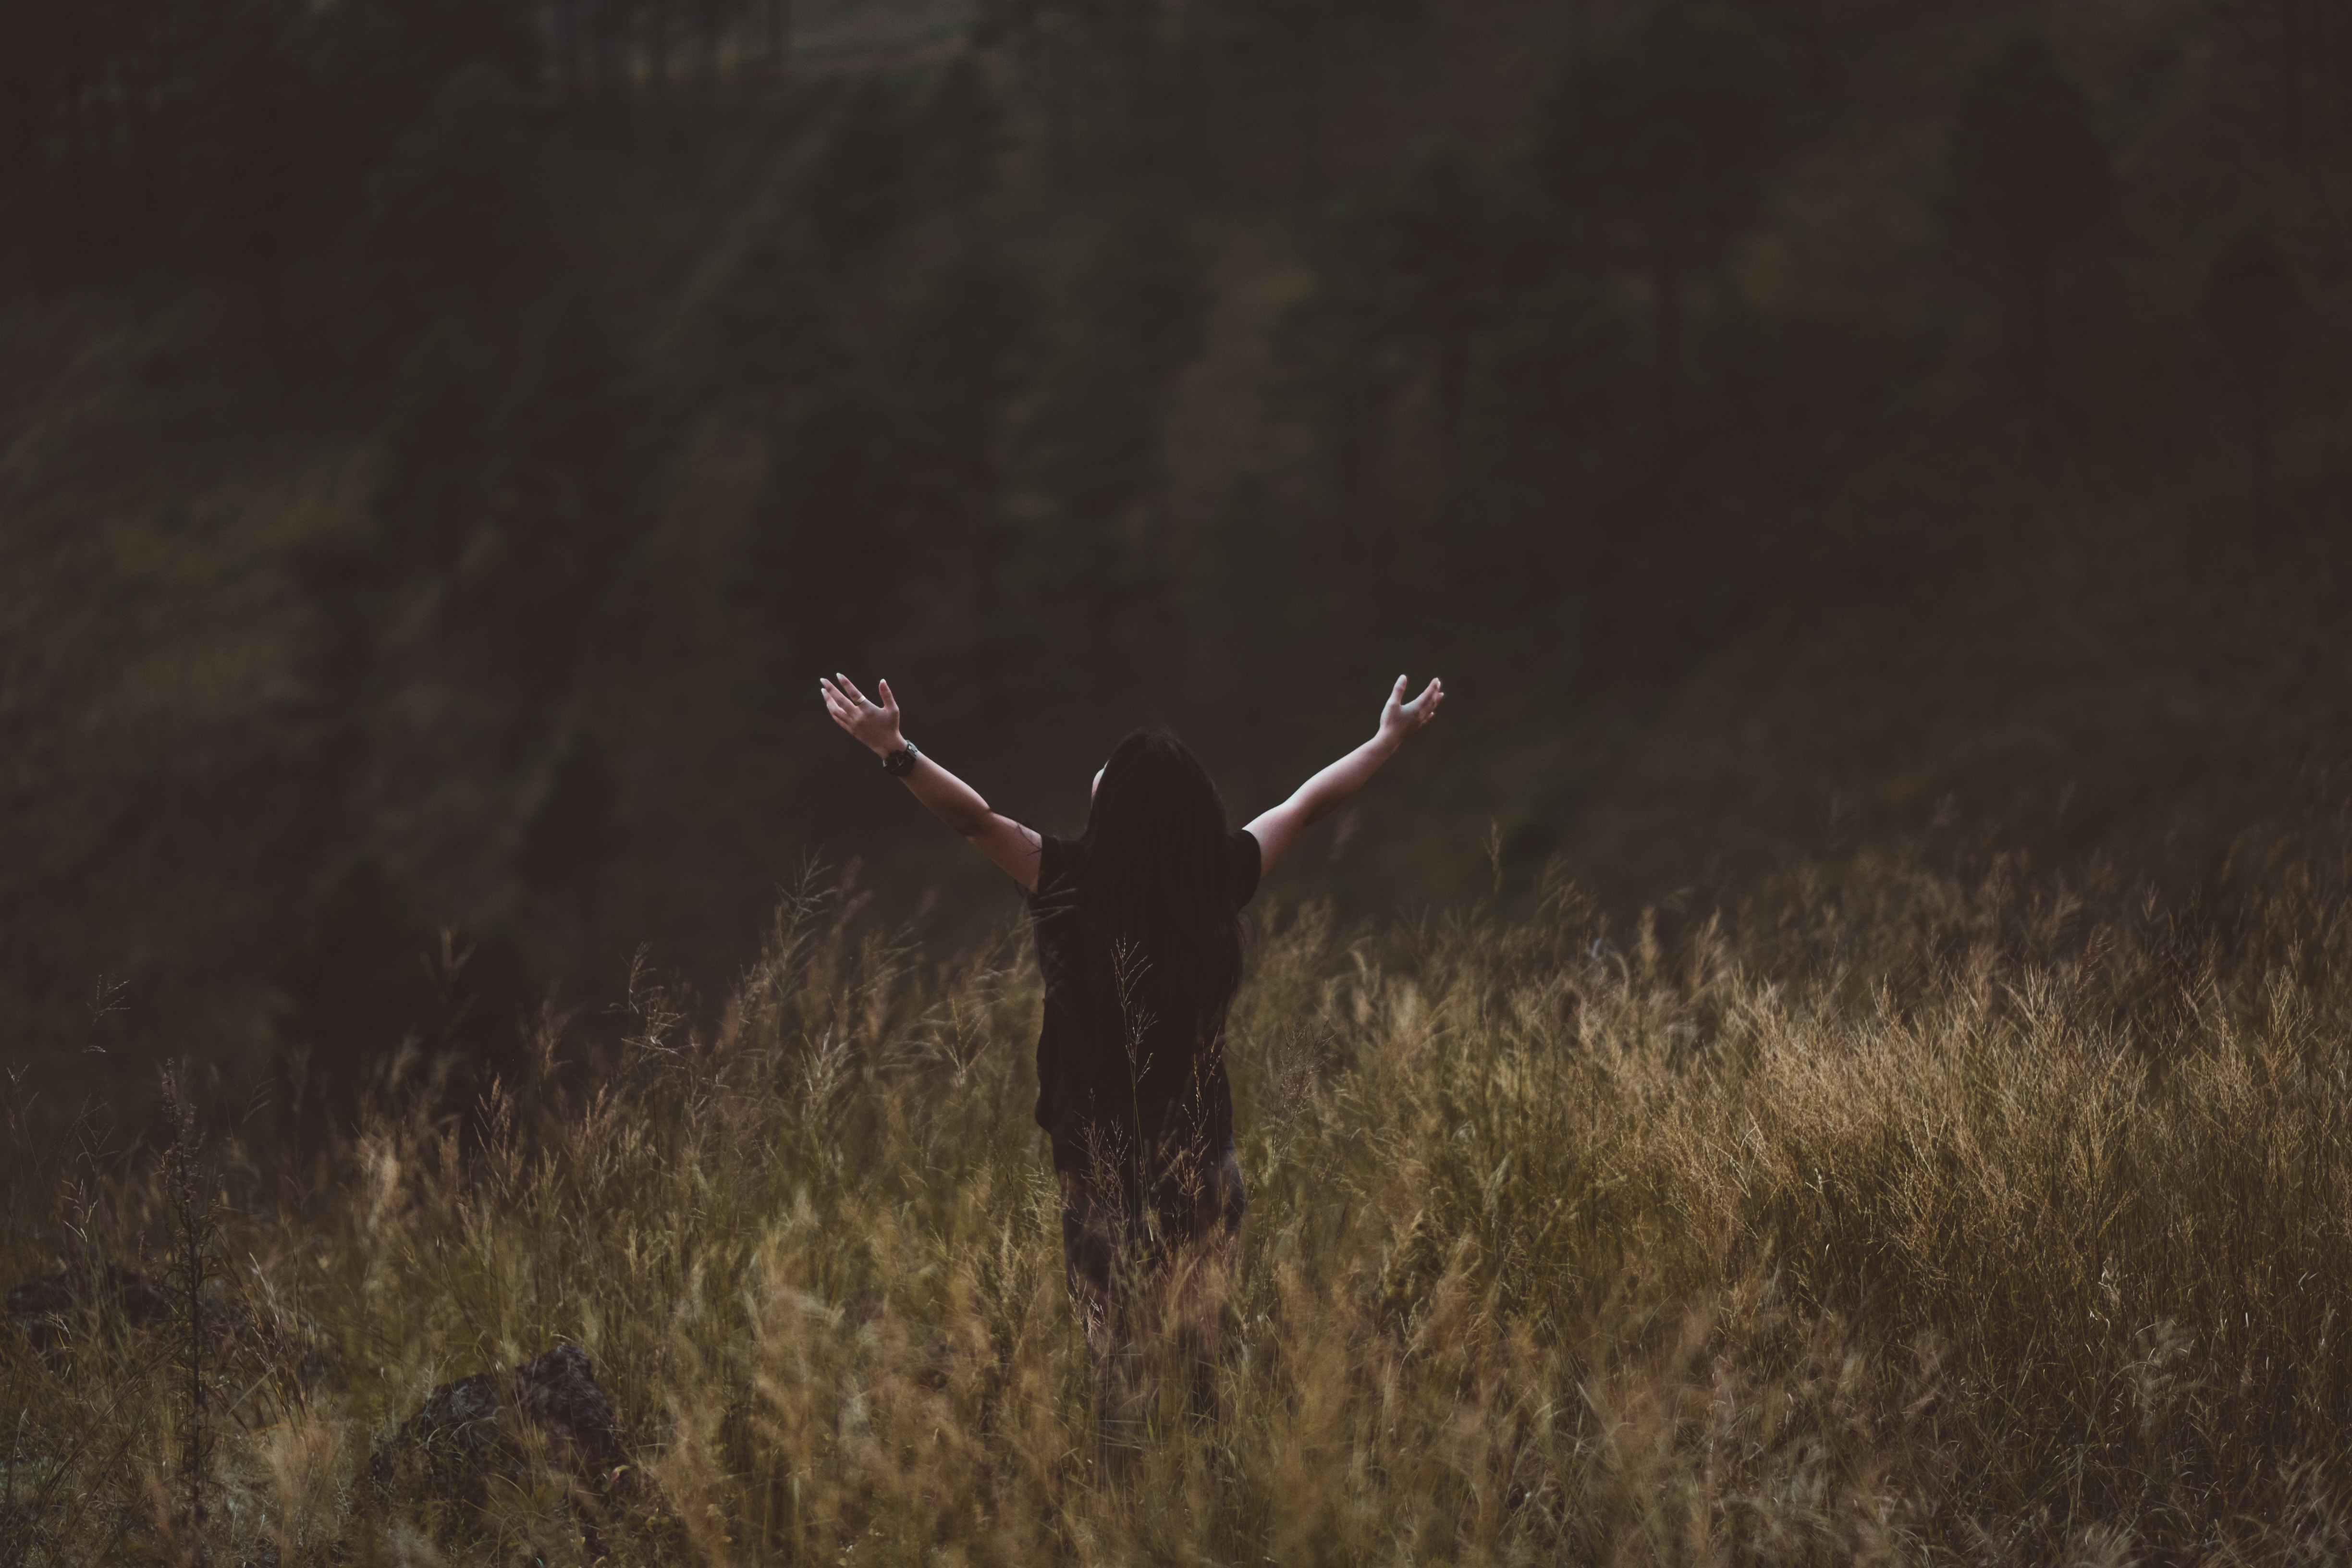
landscape, tree, grass, sky, atmosphere, darkness, screenshot, phenomenon, grass family, ecoregion